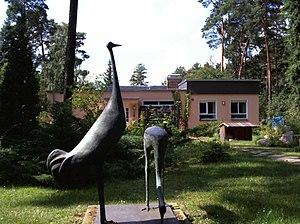
Bad Saarow est une commune allemande située dans l'arrondissement d'Oder-Spree, dans le Land de Brandebourg près de Berlin.